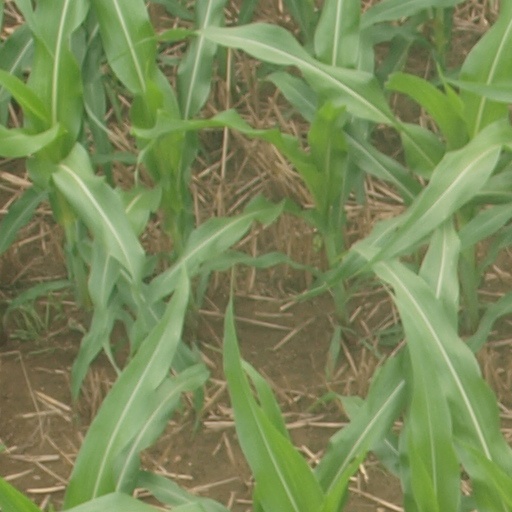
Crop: maize; corn